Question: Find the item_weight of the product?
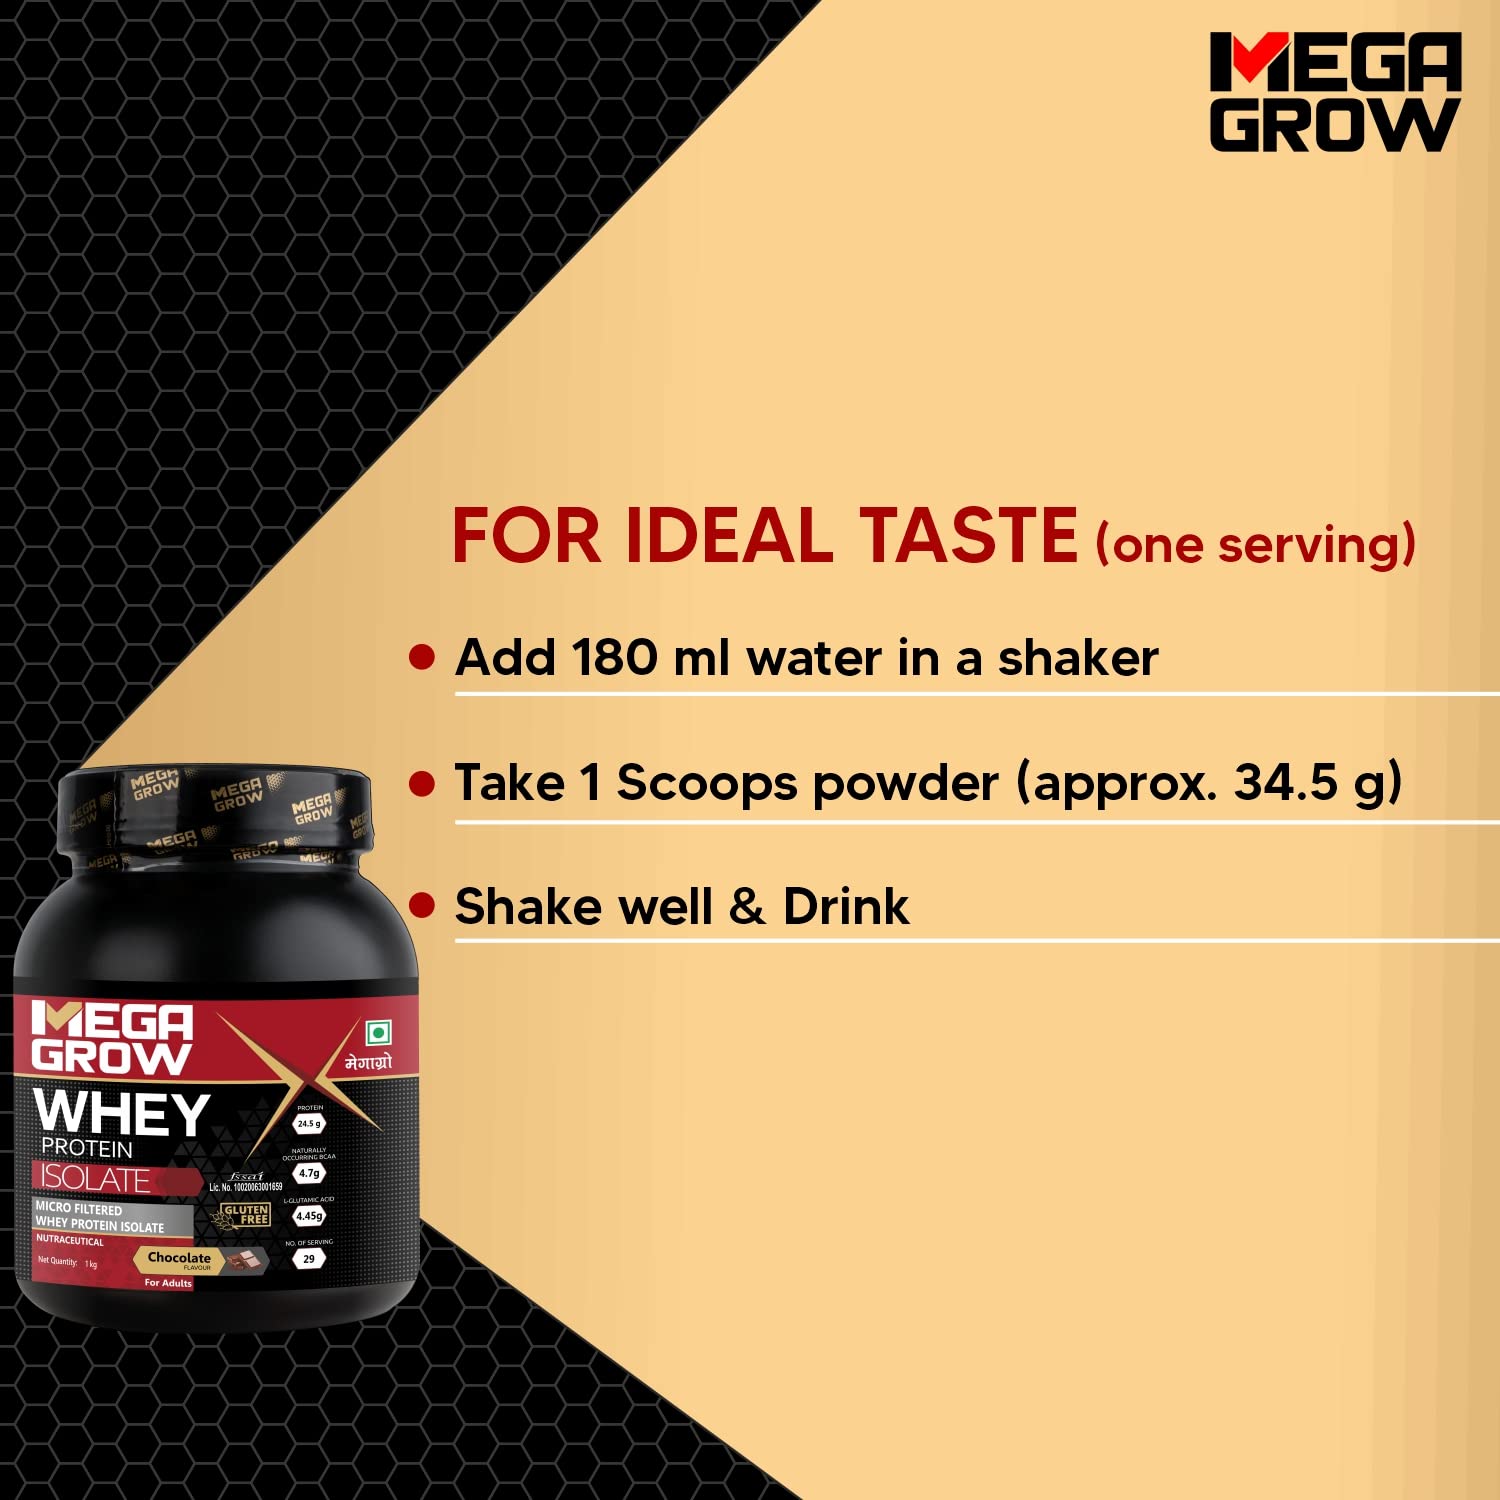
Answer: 1 kilogram